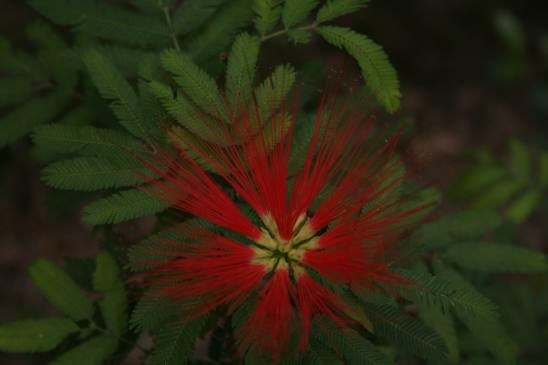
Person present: No